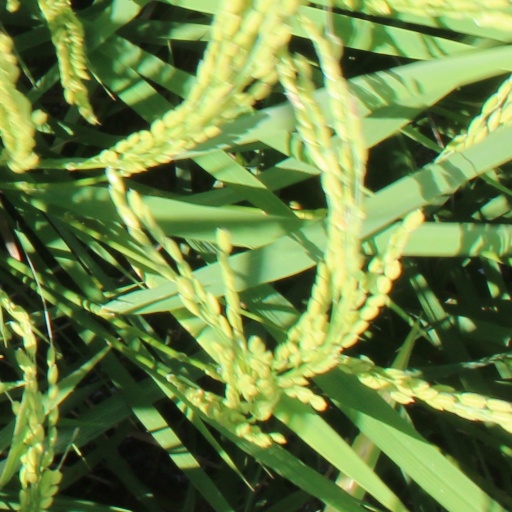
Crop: rice